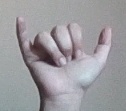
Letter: ya